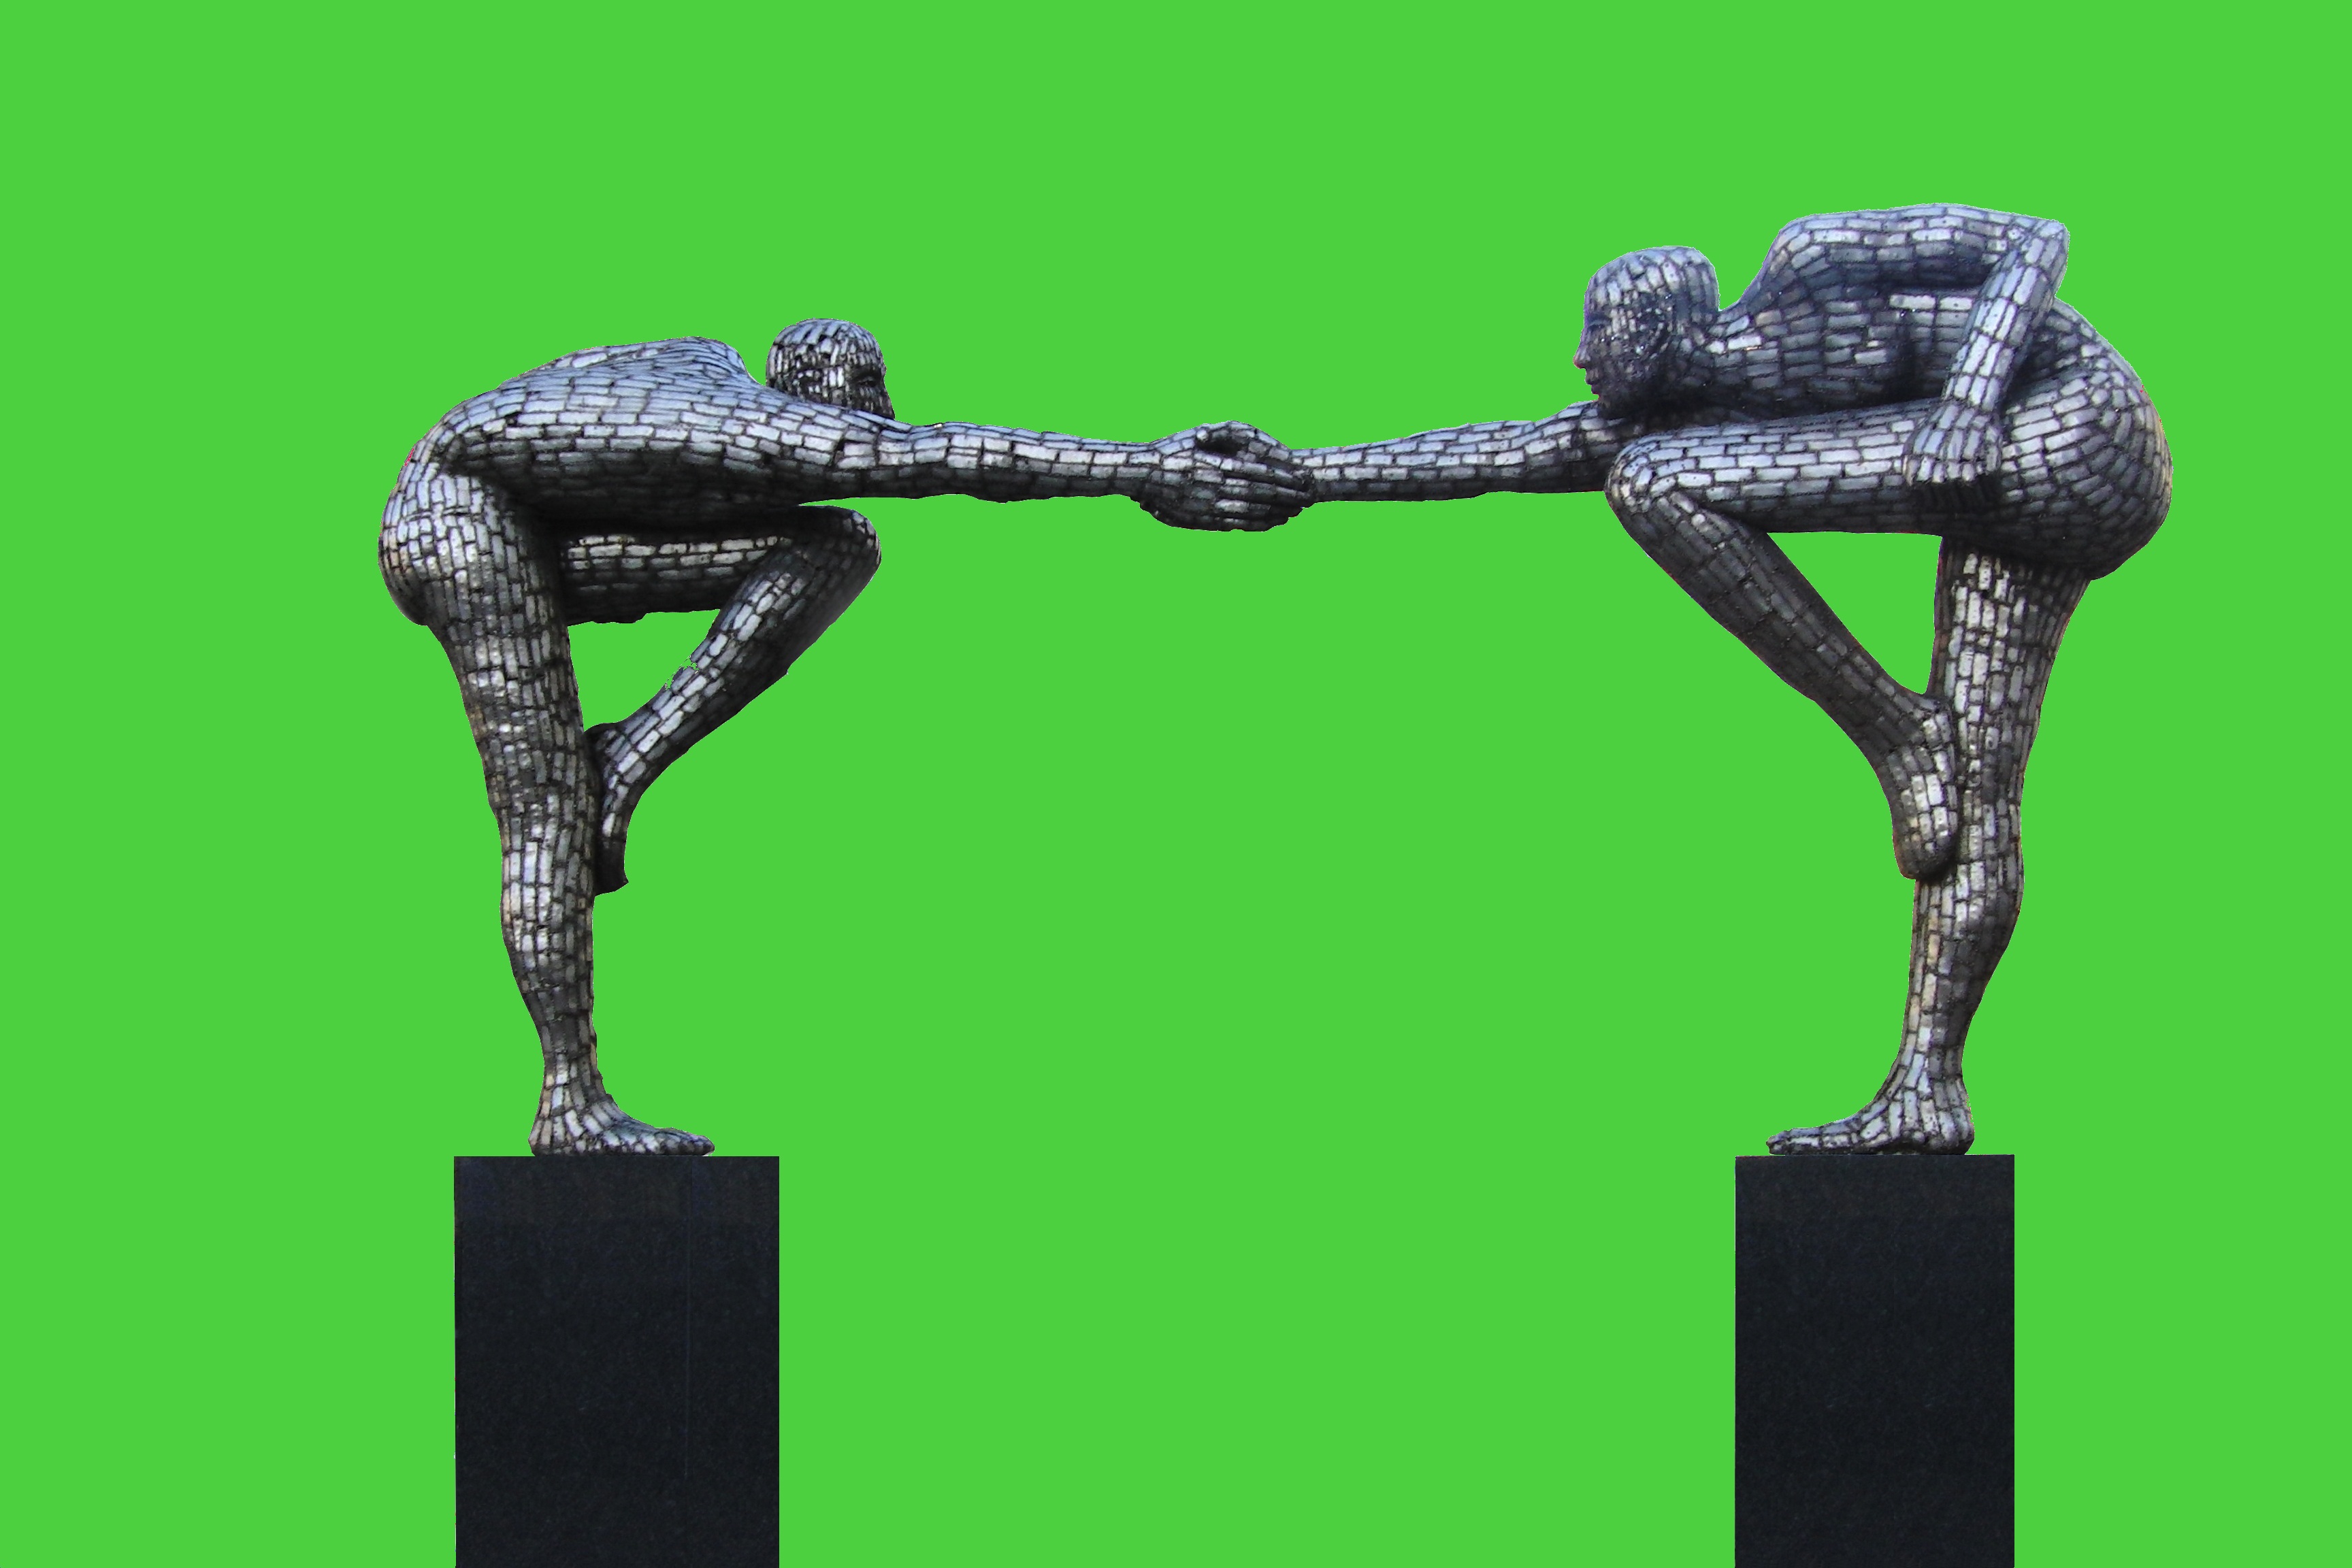
monument, statue, friendship, cheerful, sculpture, men, art, friends, joy, trophy, friendly, harmony, successful, innovative, shaking hands, friendliness, hand giving, friendlich